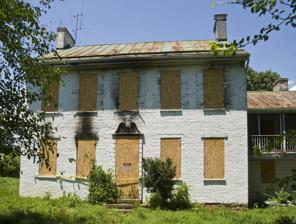
Building: Maidstone-on-the-Potomac
Country: United States of America
Year built: 1741
Historic house in West Virginia, United States United States historic place Maidstone-on-the-Potomac U.S. National Register of Historic Places Maidstone-on-the-Potomac after a fire (2009) Show map of West Virginia Show map of the United States Location Berkeley County , West Virginia, USA Nearest city Williamsport, Maryland Coordinates 39°36′01.08″N 77°50′00.89″W / 39.6003000°N 77.8335806°W / 39.6003000; -77.8335806 Built 1741 Architectural style Federal NRHP reference No. 04000311 Added to NRHP April 15, 2004 Maidstone-on-the-Potomac is a historic house and farm near Falling Waters, West Virginia .  Located on the Potomac River immediately opposite Williamsport, Maryland , the property consists of a 218-acre (88 ha) tract with a main house dating from c. 1741.  The house was built by Evan Watkins, who operated Watkins Ferry on the Potomac, which was used by George Washington and General Edward Braddock . In 1795 the property was sold to Peter Light.  The Light family retained the property until 1854, substantially expanding the house.  The ferry and house, by now known as Light's Ferry passed to Robert Lemen, who converted the ferry into a cable ferry . In 1861 the ferry was used by Union forces under Captain Abner Doubleday to cross into Virginia for raids.  In 1863 Doubleday again crossed the river by fording while pursuing Robert E. Lee 's Army of Northern Virginia as it advanced on Gettysburg . A month later, following Lee's defeat, 70,000 confederate soldiers crossed at Lemen's Ferry. In the late 19th century the first bridge crossing was built at this location.  Today, US 11 crosses here, bisecting the property. The Watkins Family also became associated with the Boone Family during the time of their ownership of the Ferry.   A great-great grandson, John Watkins (His father John T Watkins was born at Watkins Ferry), of the original Evan Watkins married Elizabeth Karn, a 1st and 2nd cousin of Daniel Boone's.  Elizabeth was the daughter of Christopher Karn and Leah Boone. John and Elizabeth's son Christopher Columbus Watkins married Rachel Bristow who was the granddaughter of Leah's sister, Hannah Boone. Fire Maidstone-on-the-Potomac was damaged in a fire of suspicious origin the night of March 7, 2009, one of several similar fires in Berkeley County, West Virginia and Washington County, Maryland in a short span of days. References